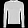
Label: Pullover